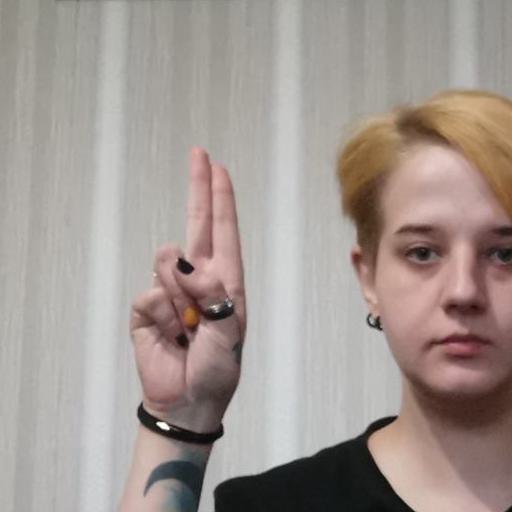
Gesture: two_up